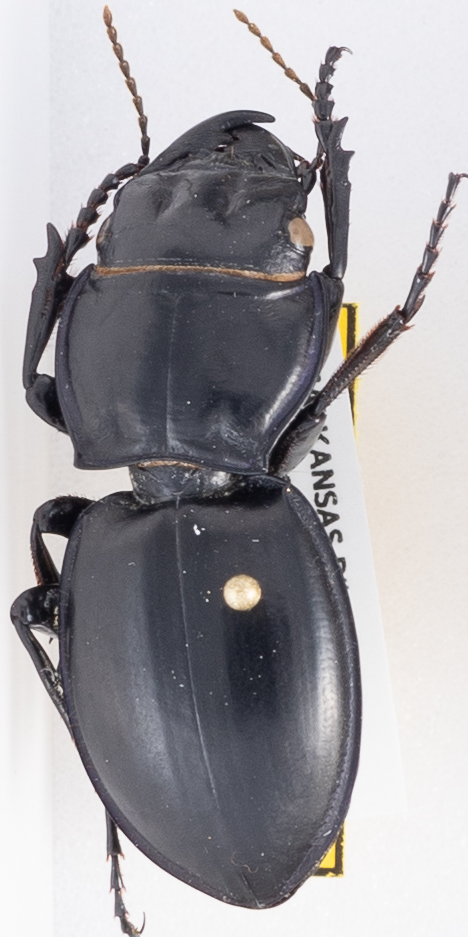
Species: Pasimachus californicus
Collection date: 2019-06-17
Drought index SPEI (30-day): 0.746
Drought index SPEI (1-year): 1.69
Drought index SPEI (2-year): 0.26